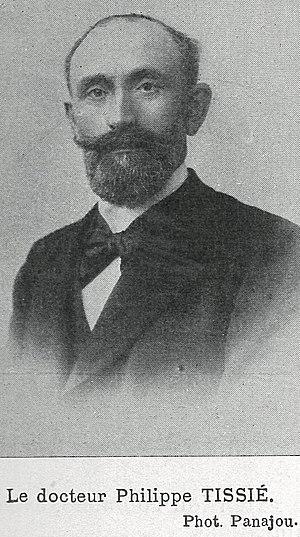
Philippe Tissié en 1901.
Pierre de Coubertin, baron de Coubertin, né le 1ᵉʳ janvier 1863 à Paris et mort le 2 septembre 1937 à Genève en Suisse, est un historien et pédagogue français fortement influencé par la culture anglo-saxonne qui a particulièrement milité pour l'introduction du sport dans les établissements scolaires français.
La Fédération française d'éducation physique et de gymnastique volontaire est une fédération sportive française fondée en 1888 et dédiée à l'éducation physique et plus particulièrement aux différentes formes de gymnastique.